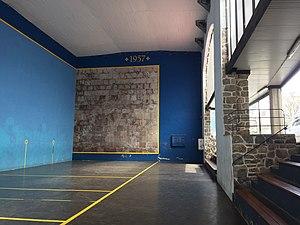
Alkiza est une municipalité rurale du centre du Guipuscoa, au nord-ouest de la région de Tolosaldea, à 27 kilomètres au sud de Saint-Sébastien dans la Communauté Autonome du Pays Basque. En 2016, elle comptait 346 habitants, dont 88,8% étaient bascophones. C'est une municipalité indépendante depuis 1731, auparavant elle dépendait de Tolosa et de Saint-Sébastien.